Utmanzai (Sarbani tribe)

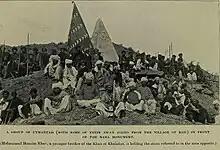
Nara Monument

In the times of Ahmad Shah Durrani, Baba Said Khan, the head of the Said Khani family of the Utmanzai Pathans, held towns of Kalabat in Yusafzai area. He also founded Kalabat town to protect his possessions in Hazara. He was perpetually fighting with the other Pashtun tribes such as the Tareens, but managed to hold his own and gradually to extend his estates. His grand grandson, Sadula Khan Alizai Said Khani, with others Allies Mansab Khan Kannazai(Tarbella) and Mohammad Khan Alizai Taherkheli(Ghazi) were one of the boldest opponents of the Sikhs, defeating Sardar Hari Singh at Battle of Nara at Nara Akazai Jagir in the Gandgarh hills, Hazara in the year 1824. A white pillar was put up by the British Major Abbott to mark the spot where Utmanzai and their retainers had fought and been conquered.